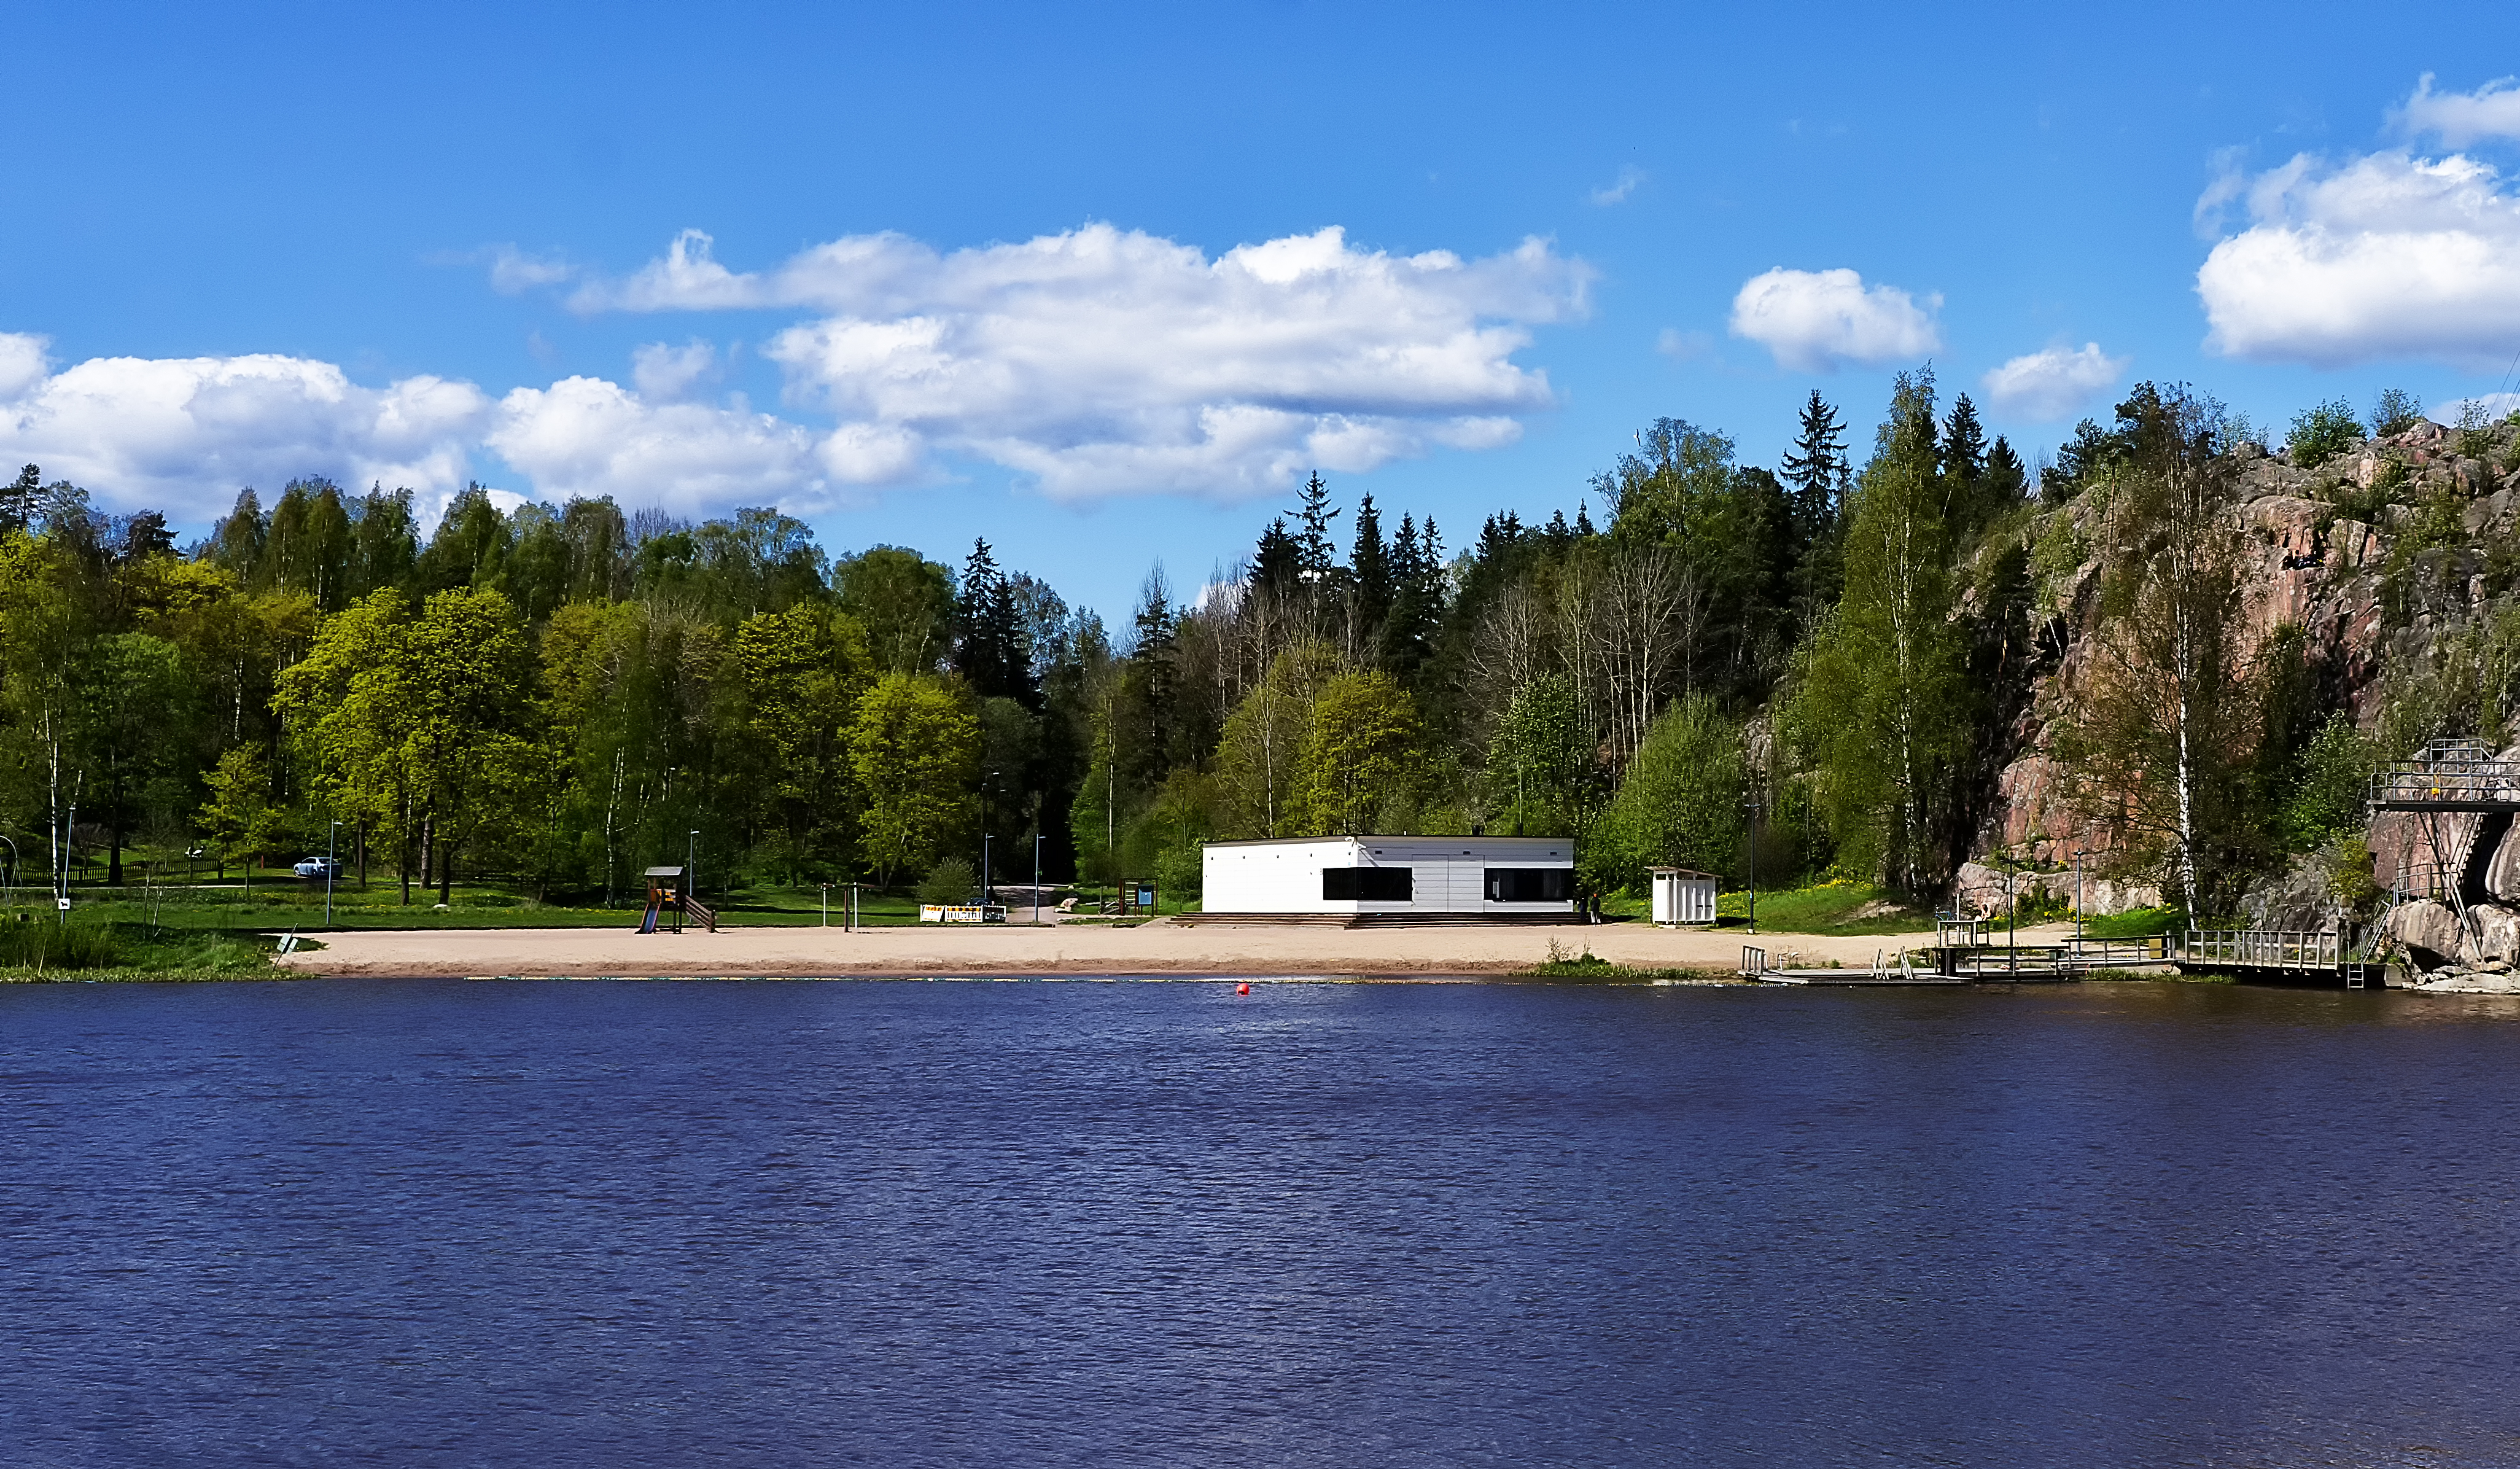
beach, landscape, sea, tree, water, nature, rock, mountain, cloud, sky, shore, lake, building, river, reflection, bay, reservoir, body of water, trees, clouds, finland, helsinki, loch, vantaa, pikkukoski